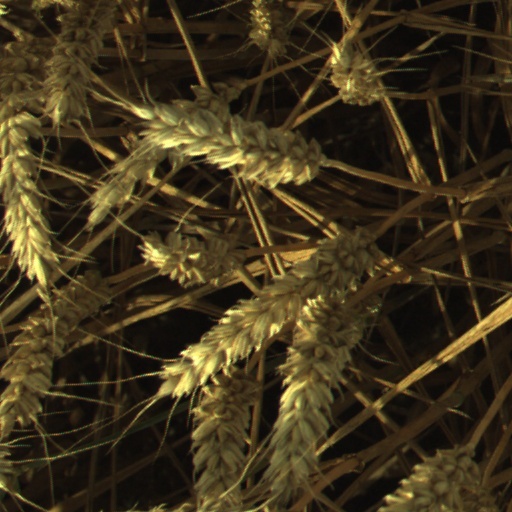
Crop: wheat